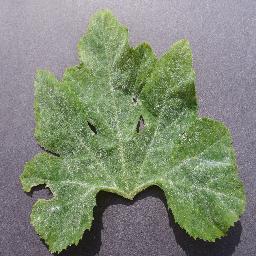
Label: Squash___Powdery_mildew